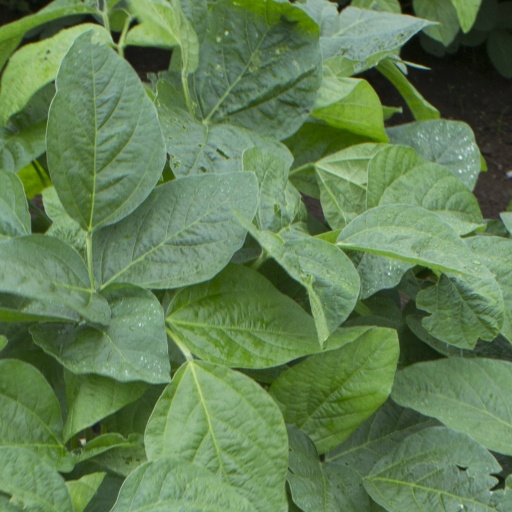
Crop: soybean